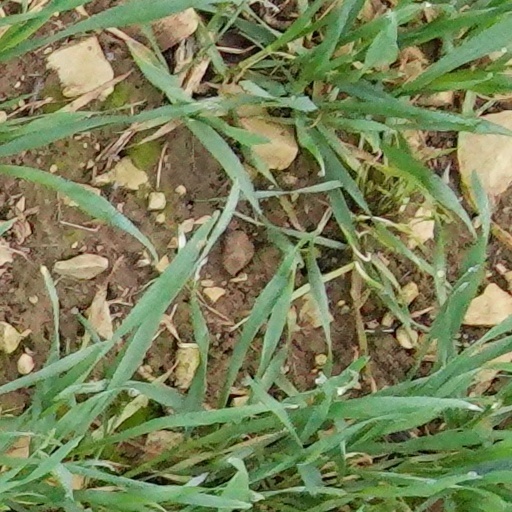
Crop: wheat